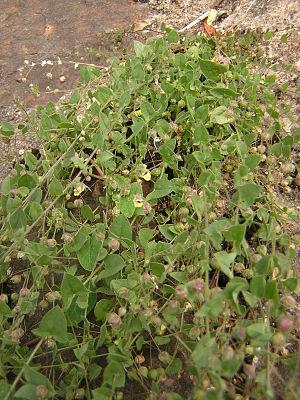
La Linaire élatine est une plante herbacée annuelle de la famille des Scrophulariaceae, ou des Plantaginaceae selon la classification phylogénétique. Elle est assez commune en Europe dans les champs cultivés.